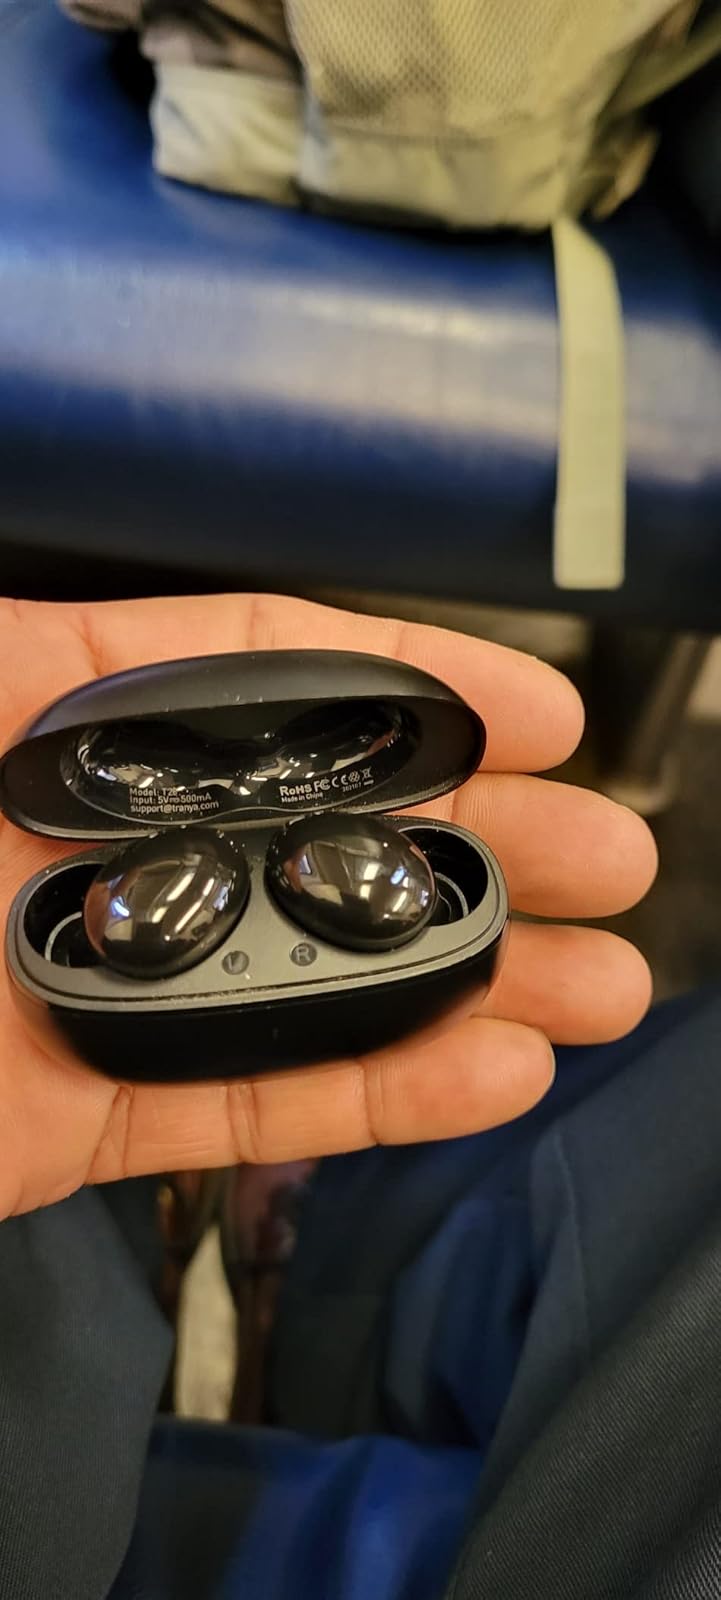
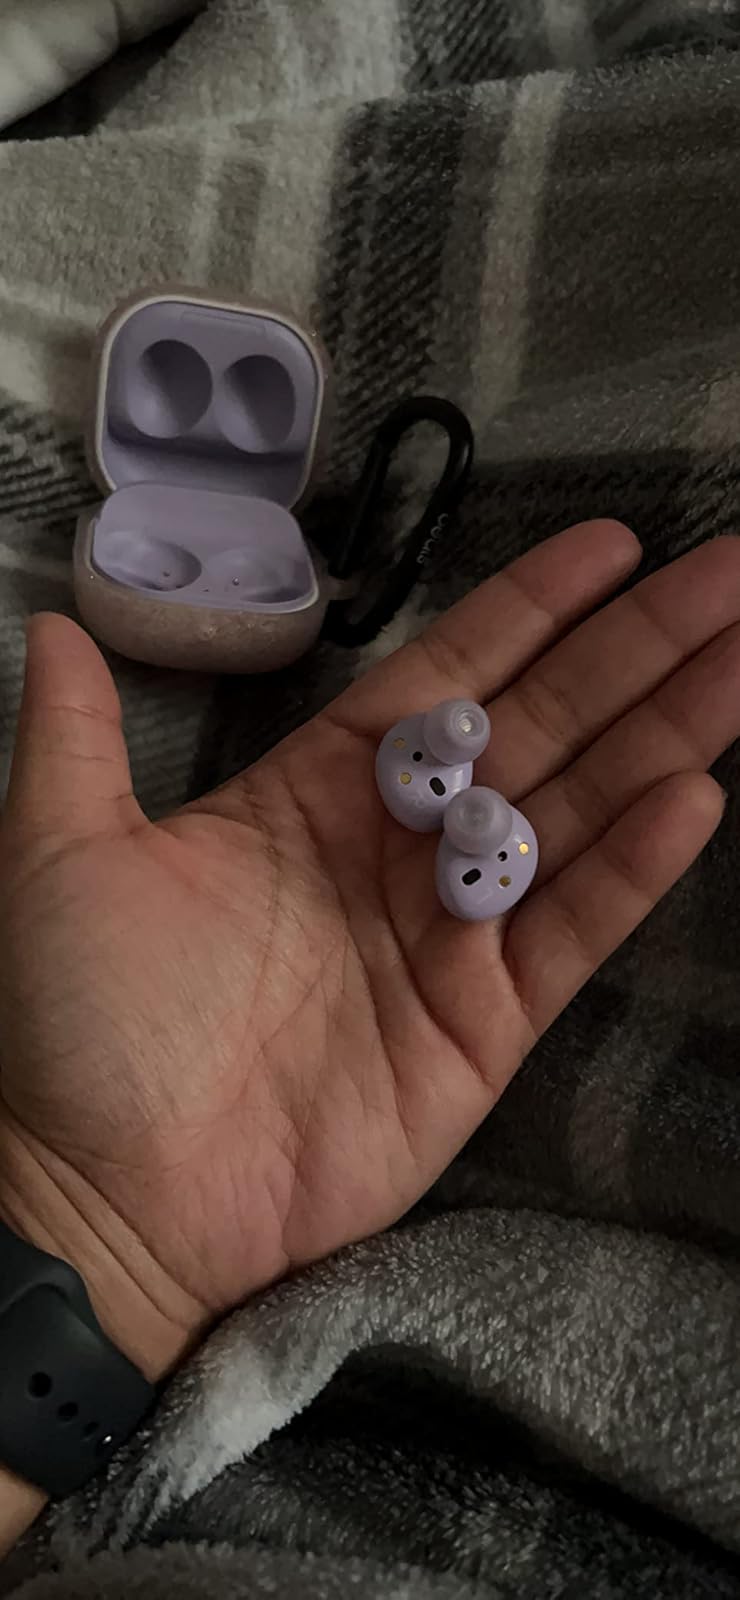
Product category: earbuds
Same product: no